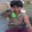
Label: boy